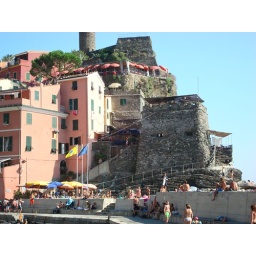
note the restaurant tables in the castle